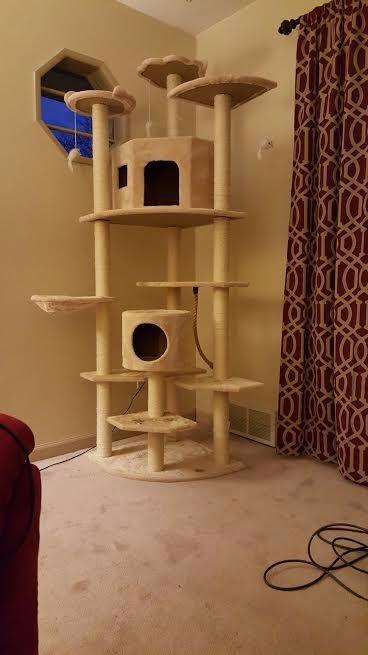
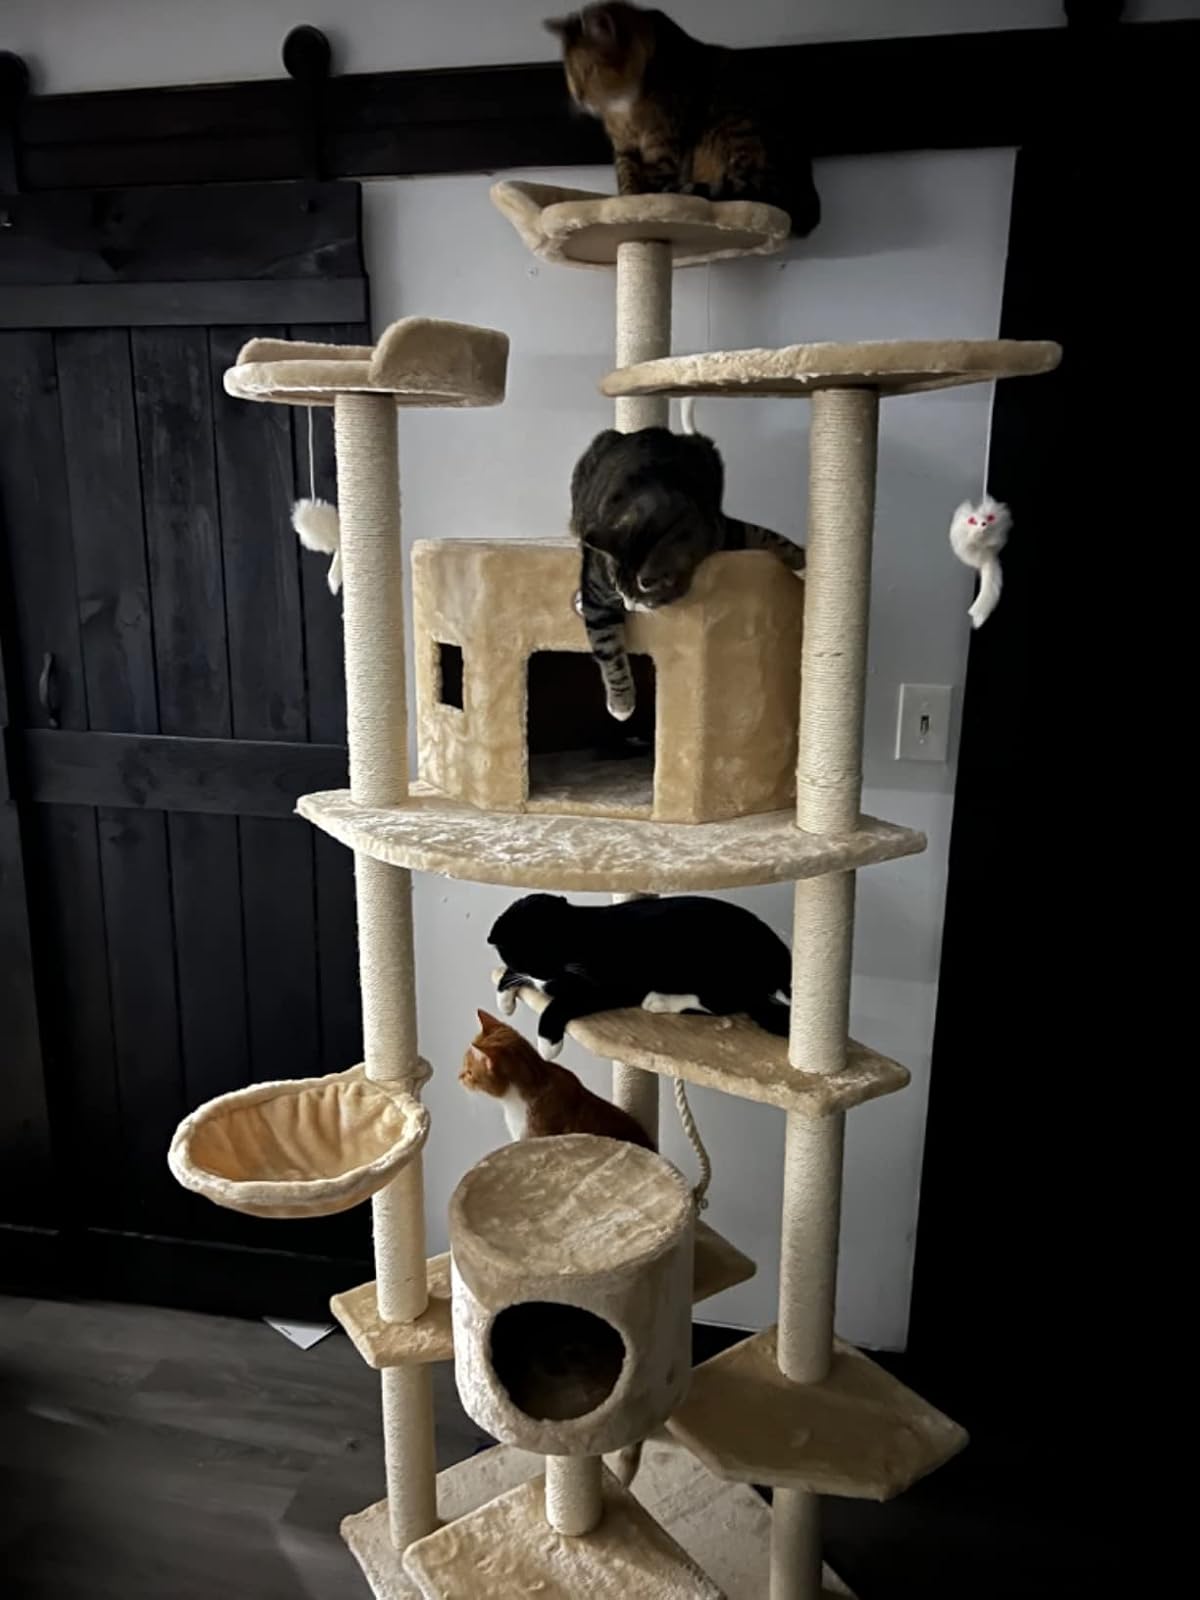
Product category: items_cat tree
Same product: yes